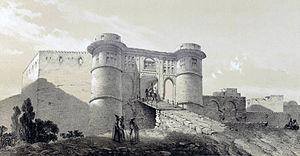
Château de Nehavend
"La bataille de Nahavand a eu lieu en 642 / 21 AH entre les arabes musulmans et l'empire perse zoroastrien des Sassanides. Les Arabes furent victorieux, ce qui conduisit à la conquête de la Médie à l'expansion de l'islam en Perse. Depuis, cette bataille est connue par les musulmans comme étant ""la victoire des victoires"".